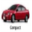
Label: automobile